The Seasons (poem)

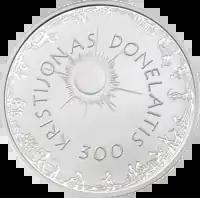
Lithuanian 50 litų coin commemorating the 300th anniversary of Donelaitis' birth, 2014, showing motifs of the poem.

Donelaitis was among the first European writers of the age to employ the classical hexameter. (Friedrich Gottlieb Klopstock, for example, used it in 1748). Furtheron, this Lithuanian poet nature was not conceived in the spirit of the Age of Enlightenment; the peasants he portrayed were not sentimentalized stereotypes. People in "The Seasons" are drawn realistically, with their labors, experiences, cares, and primitive mentality, abounding with mythology. Thirdly, Donelaitis is characterized by his clear stand in the social, ethnic, and moral clash between the immigrant colonists and the old Lithuanian inhabitants. This was his original contribution.